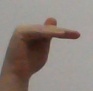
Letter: khaa